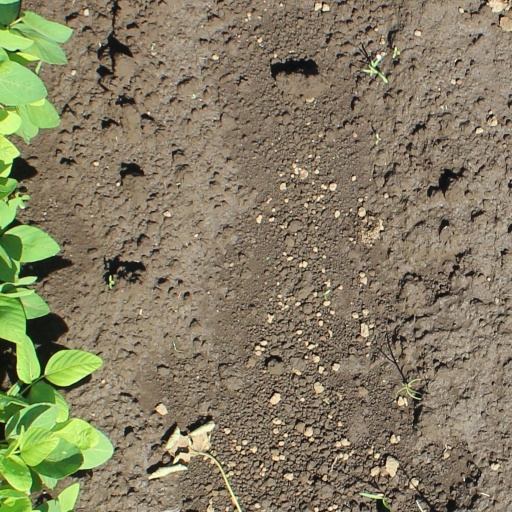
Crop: soybean